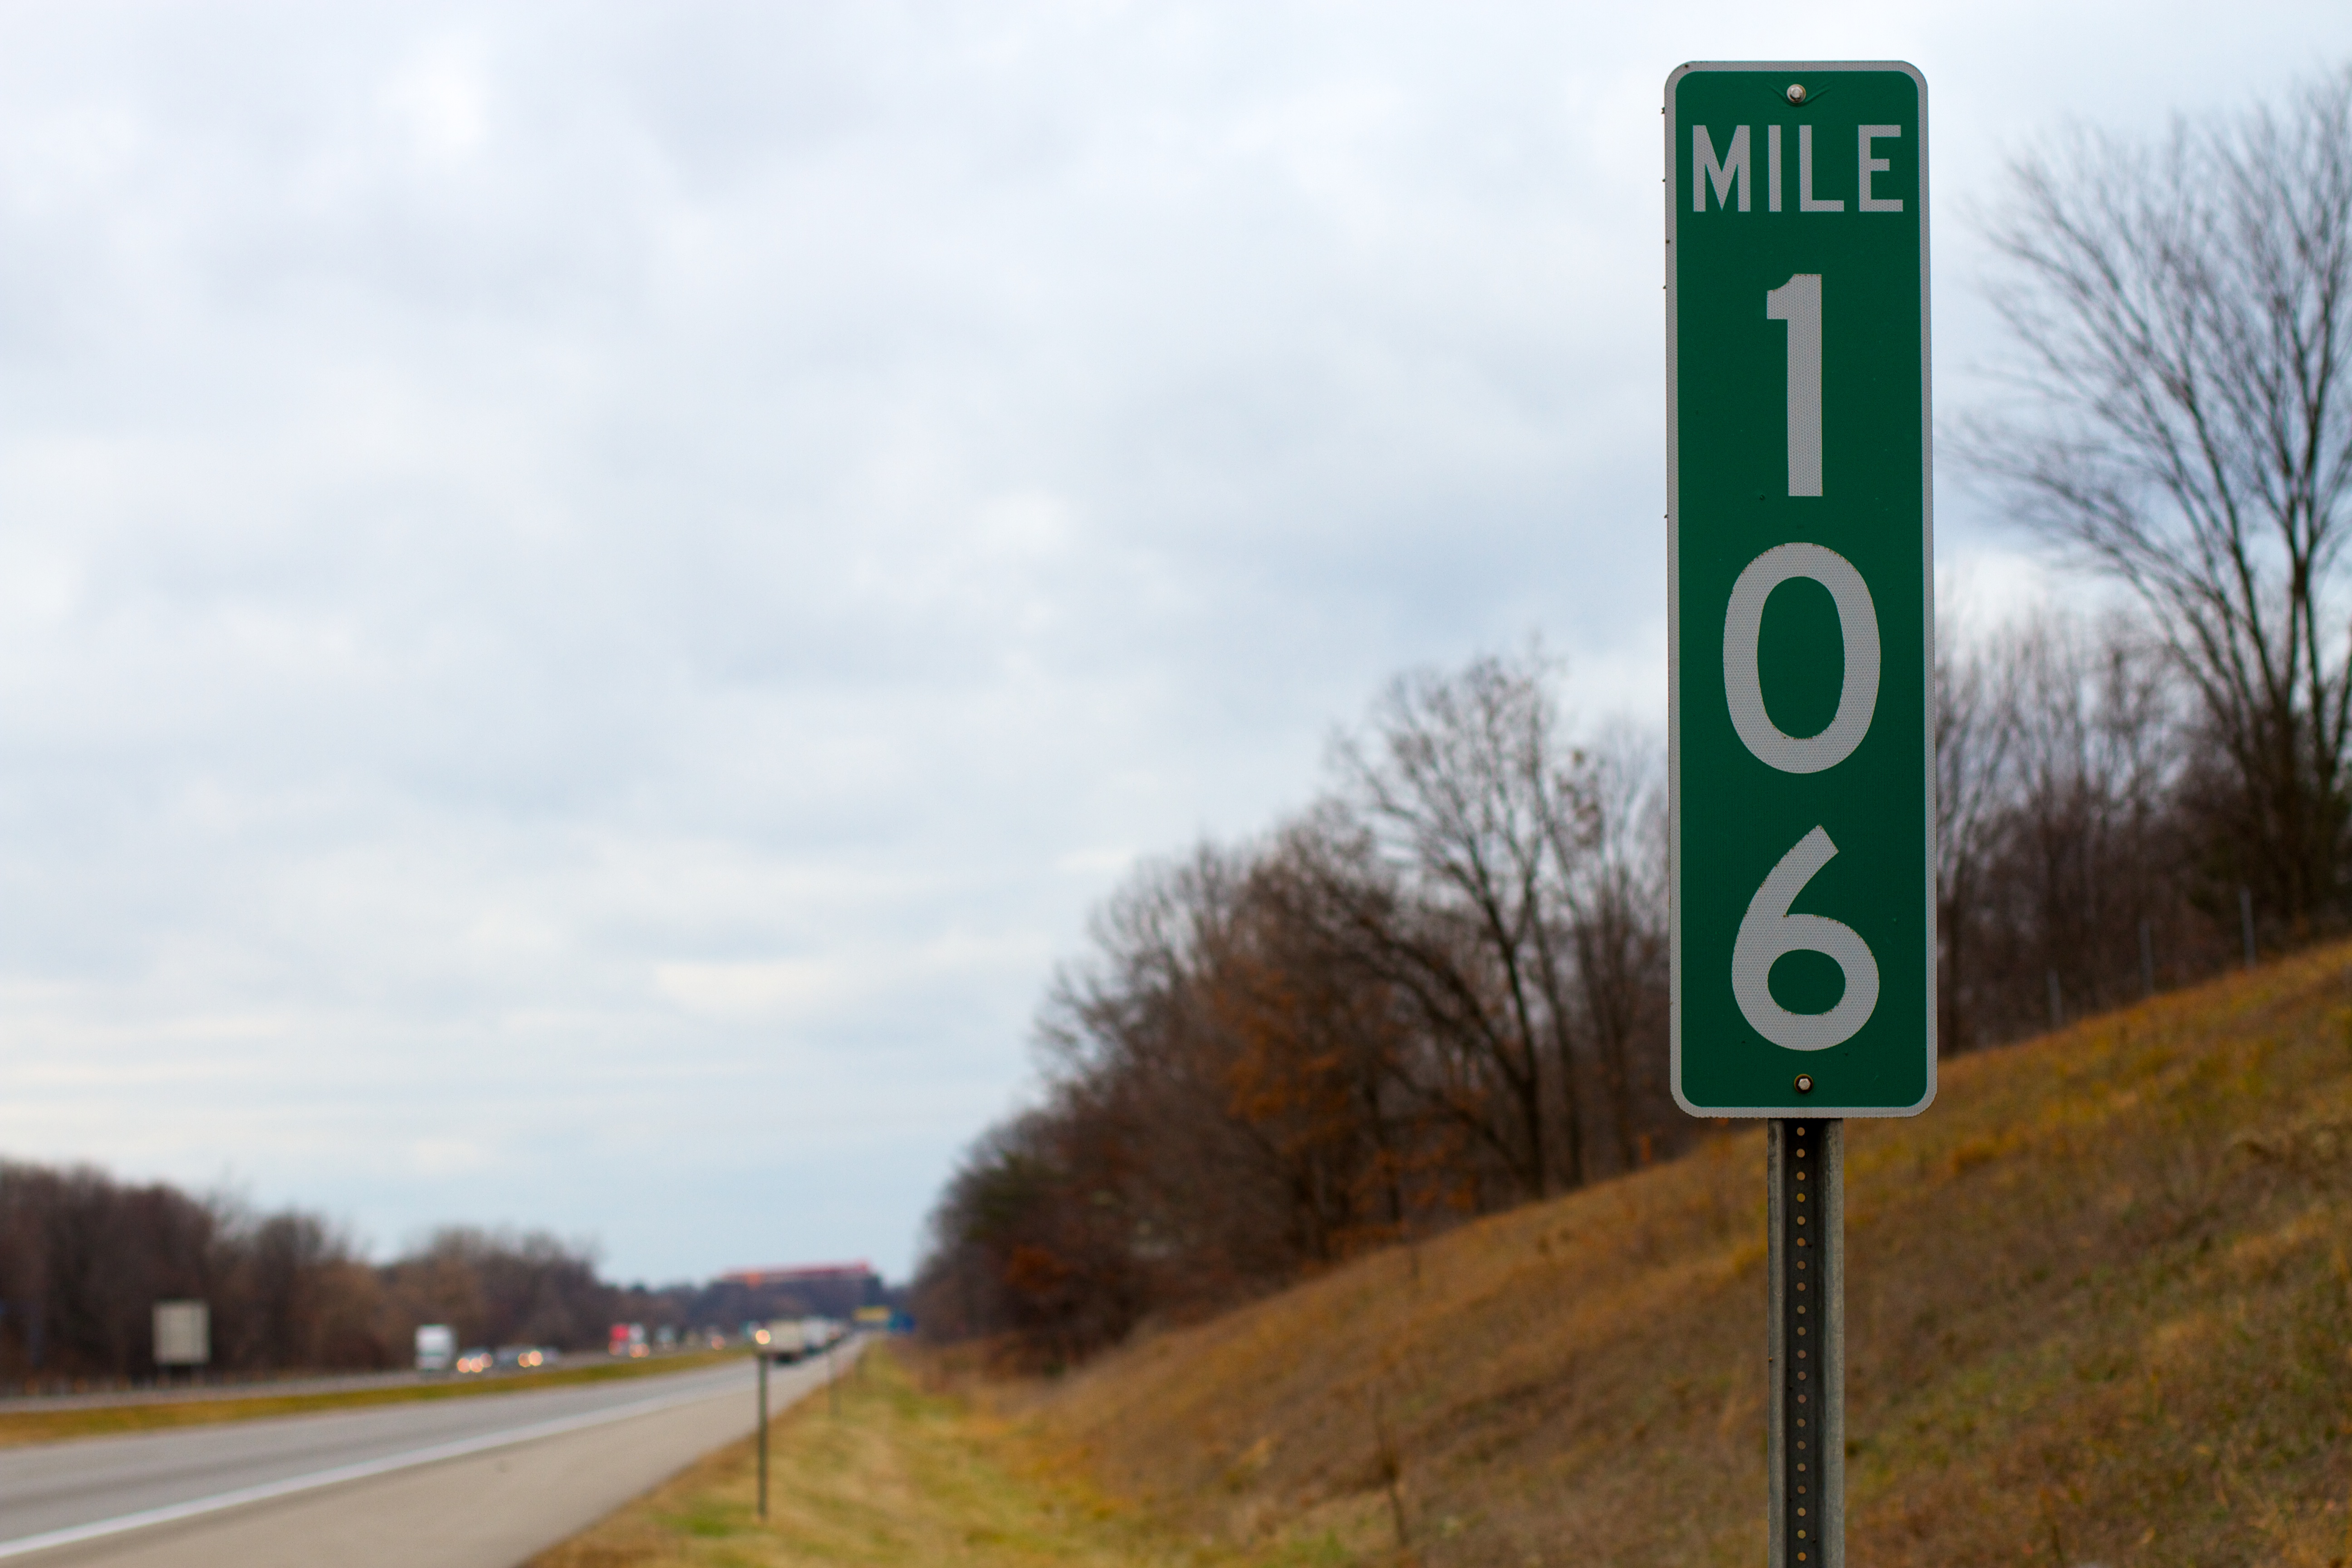
road, highway, driving, sign, street sign, signage, lane, road trip, infrastructure, ds106, 106, 106milemarker, 106milepost, traffic sign, controlled access highway